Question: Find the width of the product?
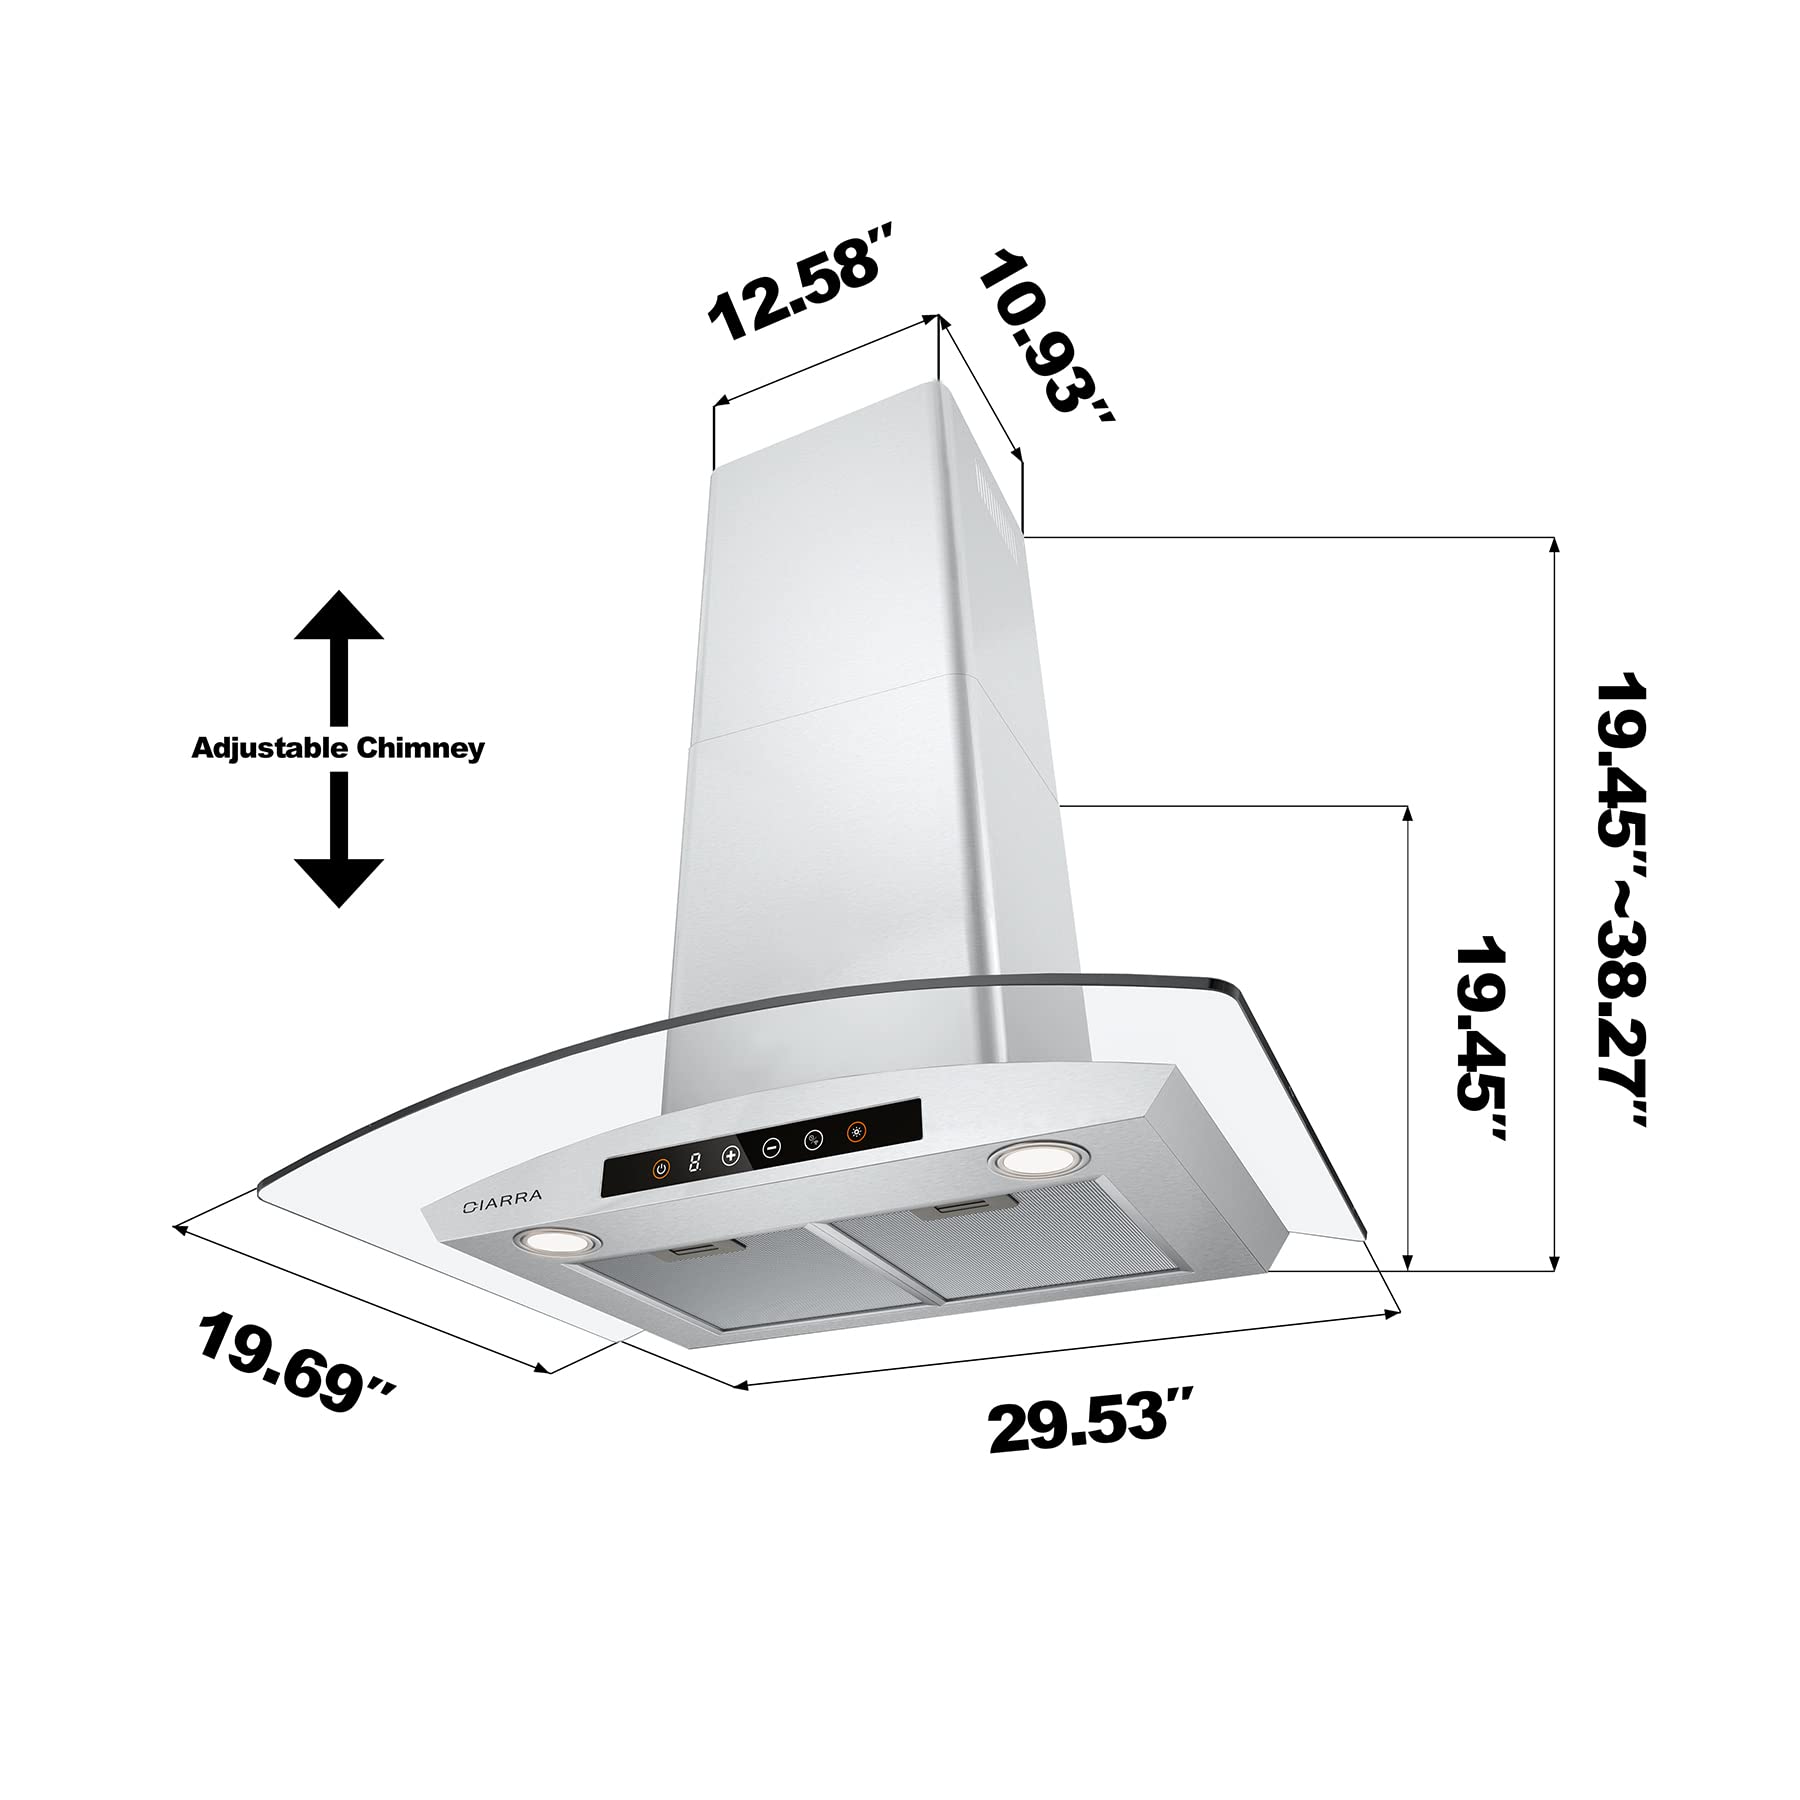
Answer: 29.53 inch